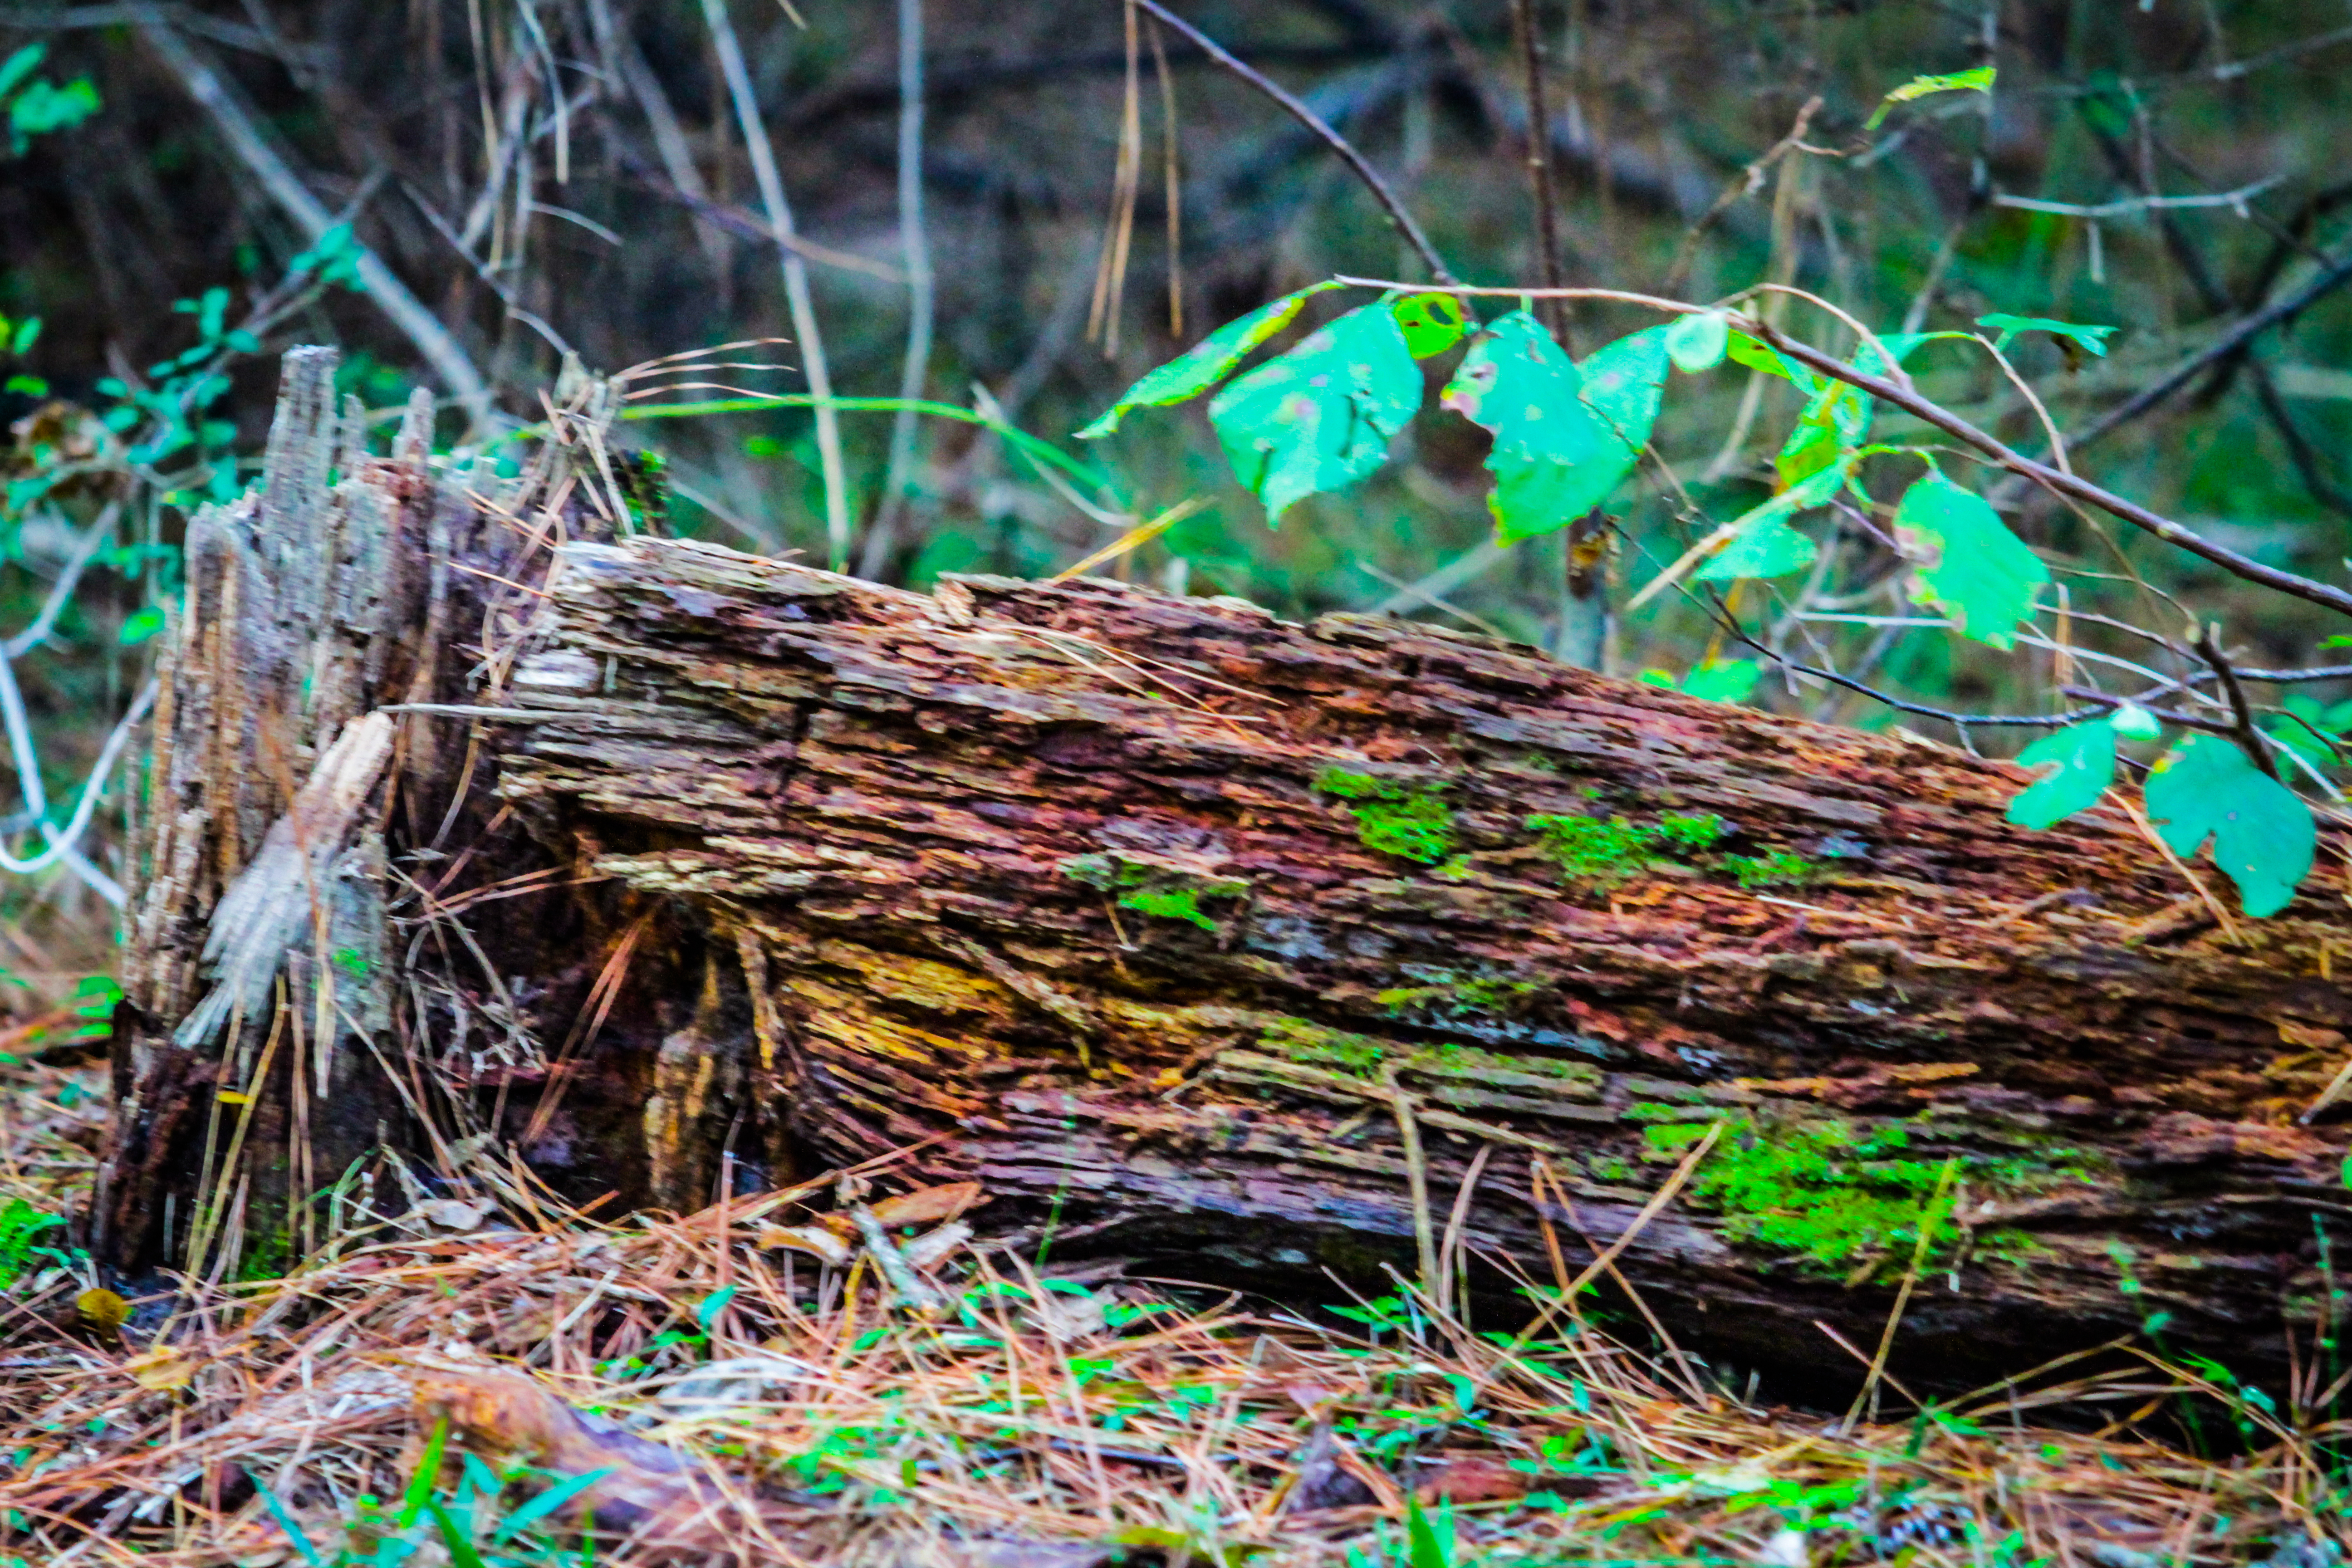
nature, trees, blue, sky, tree, green, natural landscape, branch, twig, plant, trunk, tree stump, wood, grass, leaf, forest, soil, adaptation, old growth forest, root, jungle, woodland